Saaya season 1

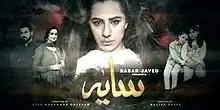
Poster featuring Maham Amir as Ghost

Saaya is a 2018 Pakistani horror drama television series directed by Syed Muhammad Khurram, produced by Babar Javed and written by Wajeeha Sahar. The drama stars Maham Amir, Sohail Sameer and Kiran Tabeer in lead roles, and premiered on Geo Entertainment. The theme of the series is karma.